The Three Stigmata of Palmer Eldritch

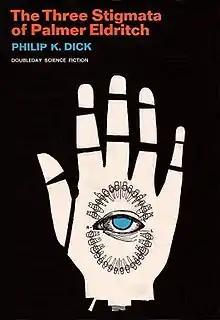
Cover of first edition (hardcover)

The Three Stigmata of Palmer Eldritch is a 1964 science fiction novel by American writer Philip K. Dick. It was nominated for the Nebula Award for Best Novel in 1965. Like many of Dick's novels, it utilizes an array of science fiction concepts and explores the ambiguous slippage between reality and unreality. It is one of Dick's first works to explore religious themes.